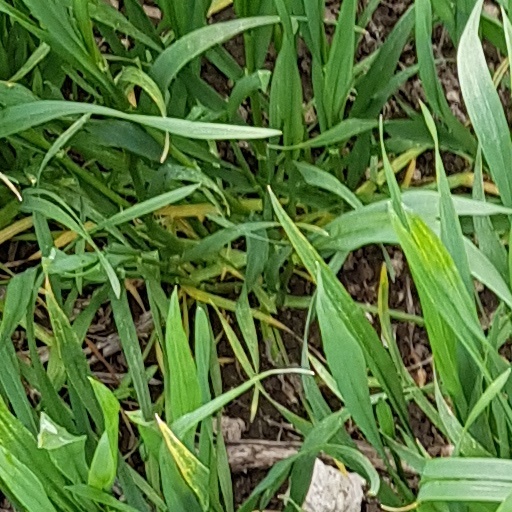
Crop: wheat